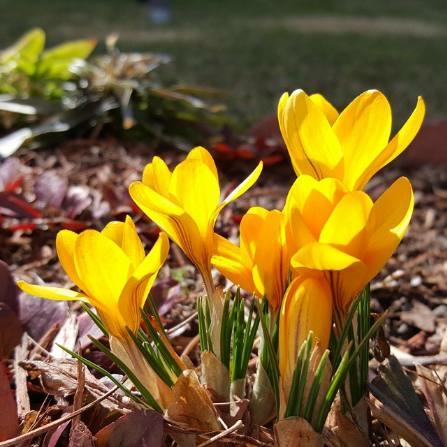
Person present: No